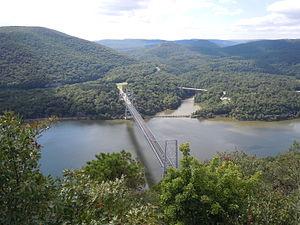
Anthony's Nose, c'est-à-dire Nez d'Antoine, est un cap des États-Unis, 18 km au nord de New York, sur la rive gauche de l'Hudson.